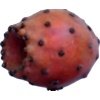
Label: cactus_fruit_red